VSDC Free Video Editor

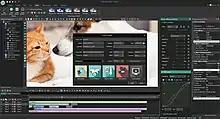
VSDC project's setting interface: fields for basic information about the video project

VSDC offers a range of features for video editing and post-production, including basic tools like video creation, slideshows, screen capture, video conversion, effects, and filters. Advanced features include motion tracking, comprehensive color correction with tools like LUT Editor and RGB Curves, and a mask tool for selective filter application. Additional capabilities include multicam editing, chroma keying for green screens, and various video effects like filters, transformations, OpenGL effects, and transitions. Users can burn their projects to discs or upload them to social media platforms.